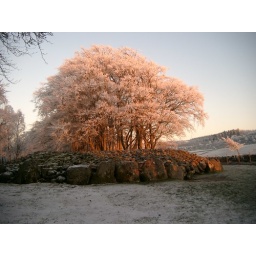
A magic moment, as the last rays of the sun turned the frosted trees pink in the fading light. 29 Dec 08